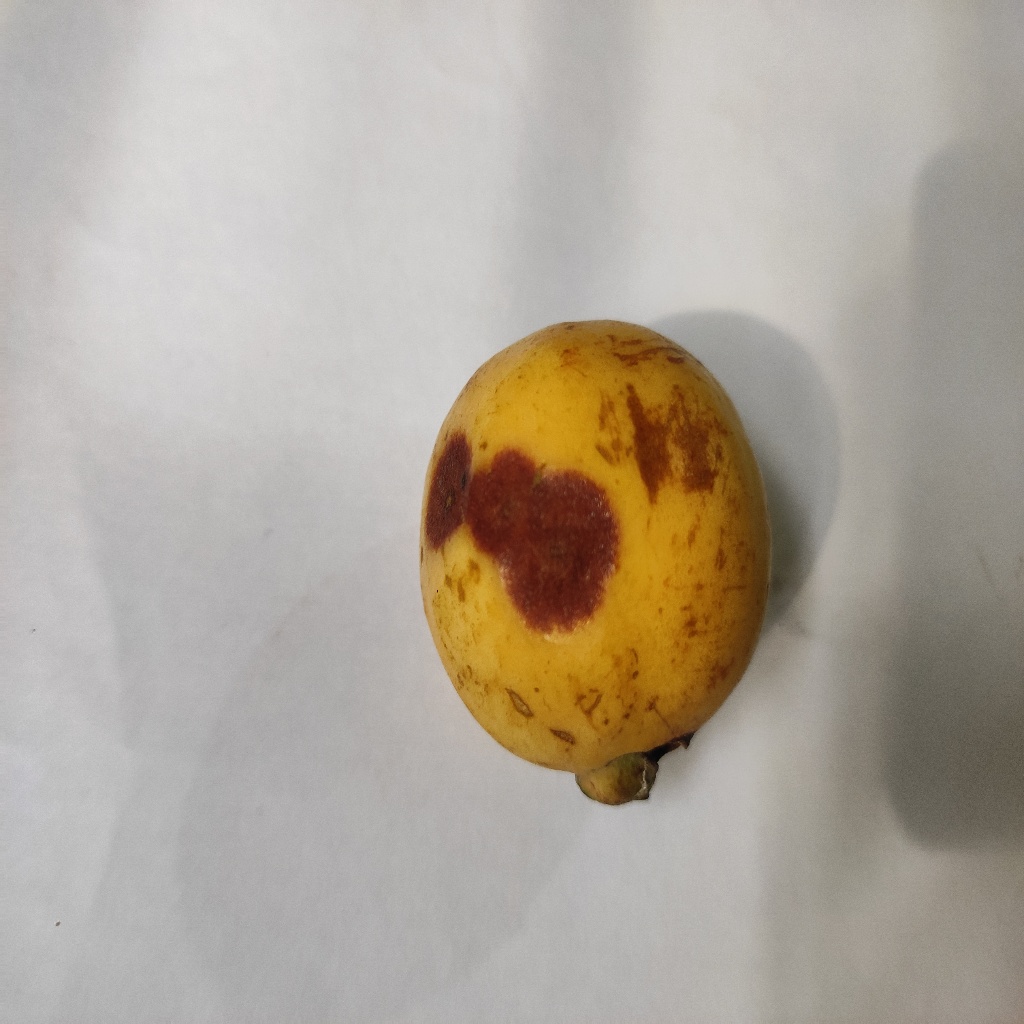
Crop: guava
Quality class: Defect